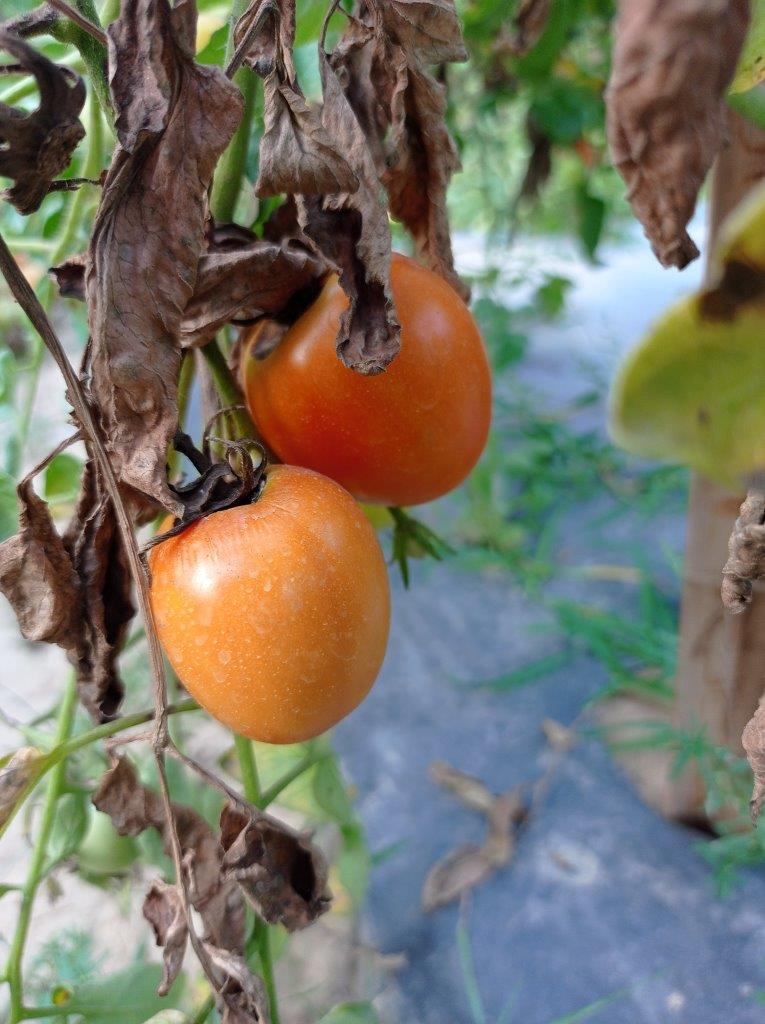
Maturity: Mature